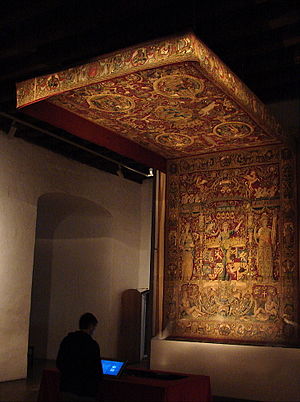
Frederik 2.s bordhimmel
Frederik 2.s bordhimmel udstillet på Kronborg Slot
Frederik 2.s bordhimmel er en rigt udsmykket baldakin i vævet stof - brugt til at fremhæve ejerens plads ved ceremonier - som i 1586 blev udført på Kronborg af den flamske væver Hans Knieper på bestilling af Frederik 2. Bordhimlen var opstillet i Dansesalen på Kronborg og blev brugt ved kongens store fester i Dansesalen. Den blev svensk krigsbytte under Anden Karl Gustav-krig og opbevares nu på Nationalmuseum i Stockholm. Ved samme lejlighed blev Kronborgs rigt dekorerede fontæne svensk krigsbytte. Fra 2012 til 2016 er bordhimlen udlånt til Kronborg og udstillet der.